William A. Brooks

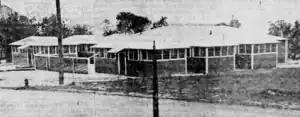
Brooks Cubicle Hospital

After graduating from Harvard College, Brooks entered the Harvard Medical School in the fall of 1887. He took the optional course for four years there, and received in June 1891 his Doctor of Medicine, as well as a Master of Arts degree. One year later, he was appointed "Assistant of Anatomy" at the school, and served in the position through June 1895. He was appointed "Demonstrator of Anatomy" that year, succeeding Dr. Dexter, and later in June 1896 was re-appointed for five more years. Brooks' appointment to "Demonstrator of Anatomy" made him a member of the faculty. By 1901, he was the school's instructor in minor surgery and by 1903, became "Assistant in Surgery."